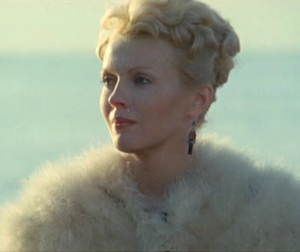
Jean Dorothy Seberg [ d͡ʒin sebɛʁg], née le 13 novembre 1938 à Marshalltown dans l'Iowa et morte le 30 août 1979 à Paris, est une actrice américaine qui passa une partie importante de sa carrière en France et fut notamment une collaboratrice de Robert Cordier.